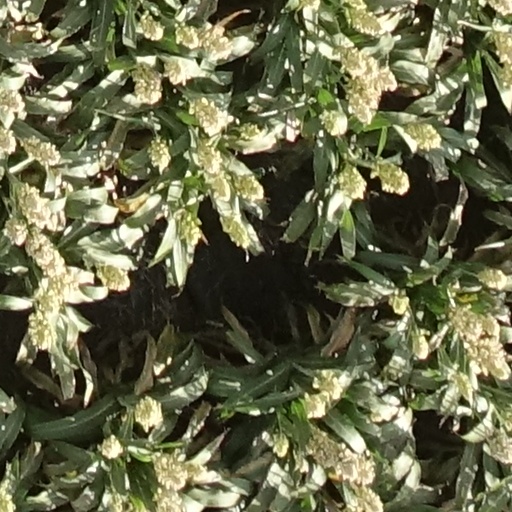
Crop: sorghum